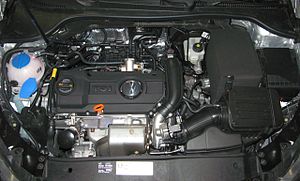
Volkswagen Golf V / Tekniske specifikationer
Golf V er betegnelsen for den femte byggeserie af Volkswagen Golf. Den afløste Golf IV i 2003, og blev i 2008 afløst af Golf VI. Pr. 31. december 2008 var der i Tyskland indregistreret 786.554 Golf V, på samme tidspunkt var der indregistreret cirka dobbelt så mange eksemplarer af forgængeren, nemlig 1.558.955 stk..